Lilian Harrison

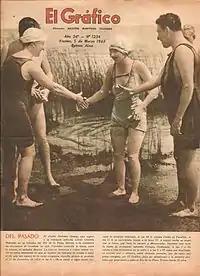
Lilian Harrison, arriving at Punta Lara, on December 22, 1923; Cover of "El Gráfico".

In 1923 she embarked on the crossing of the River Plate. Until then, nine attempts to cross the River Plate had been made. But these attempts, by swimmers Enrique Tirabocchi, Luis Garramendy, Elio Pérez, Romero Maciel and Vito Dumas, had failed. Of these, Dumas had been the one who resisted longest in the water (25 hours and 17 minutes), while Maciel was the swimmer who covered the longest distance, abandoning his attempt when he was only 3 kilometers (1.9 miles) short of his point of destination.